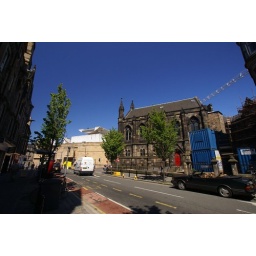
The building with the tree beside it, is the church for Edinburgh University. The building with the white roof is Chamber Street Museum